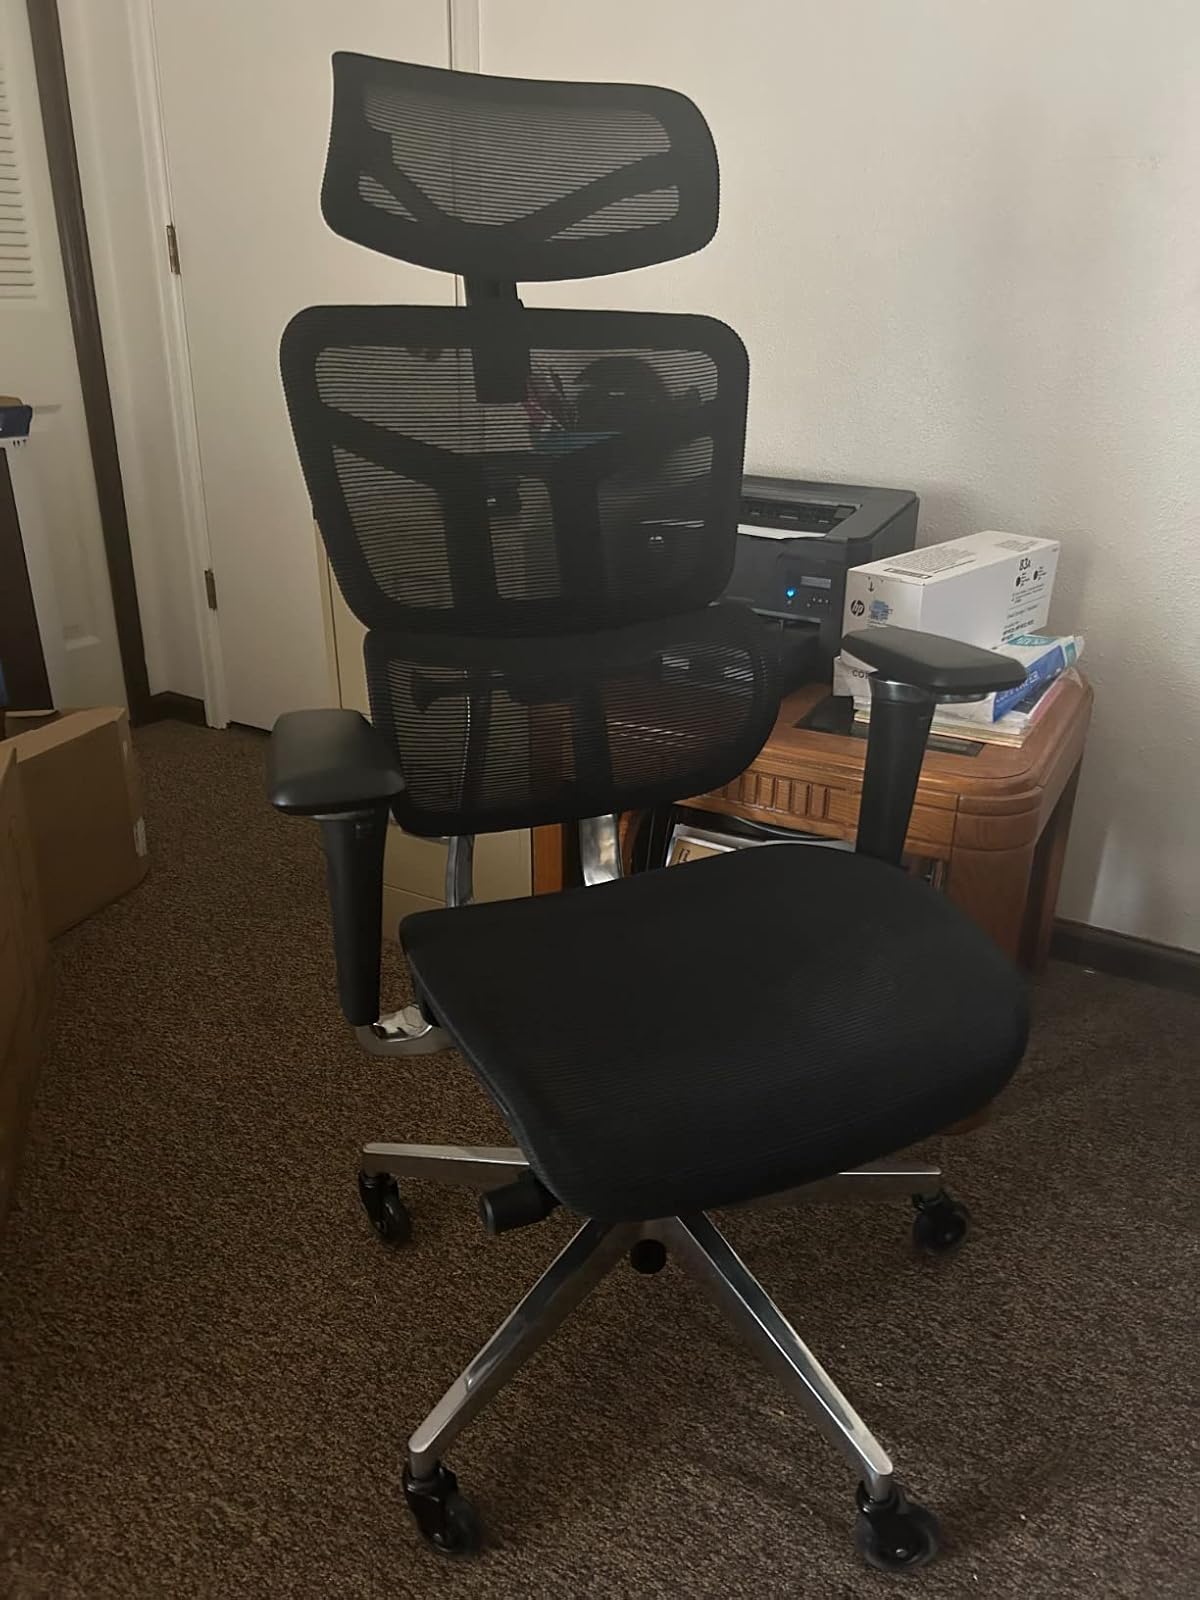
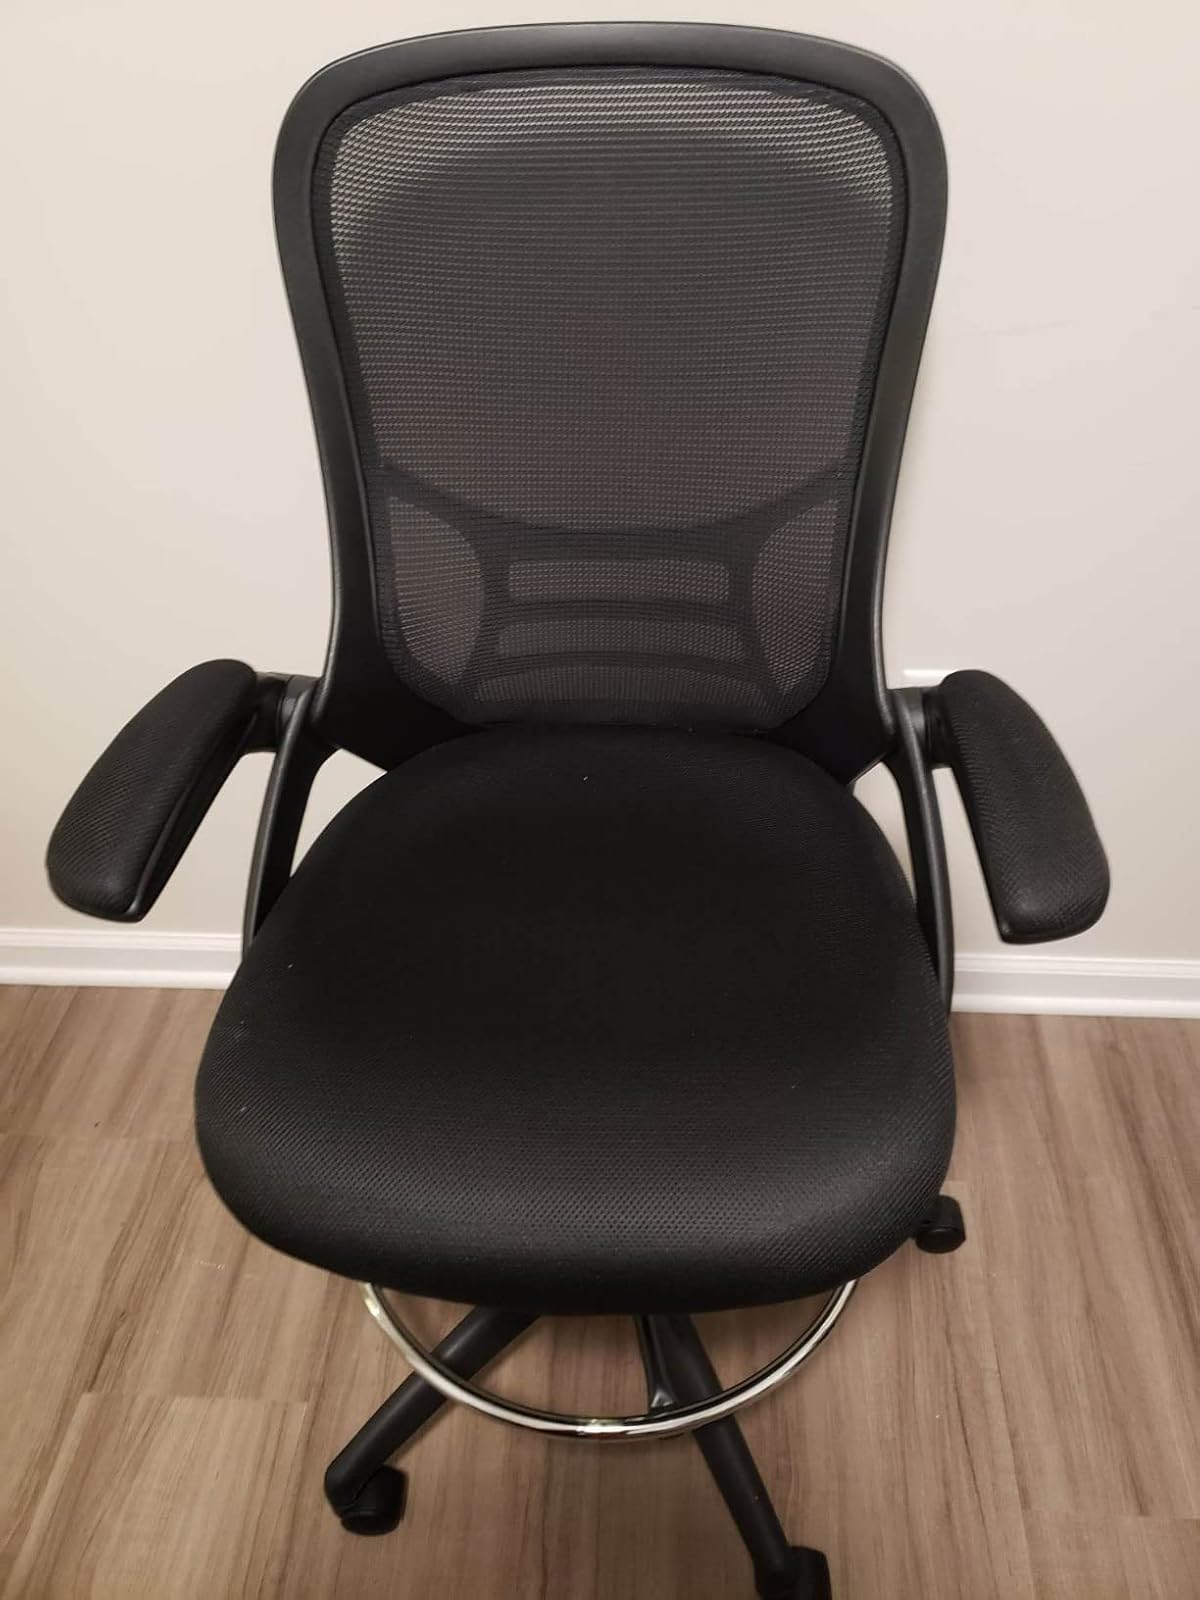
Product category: items_chair
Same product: no